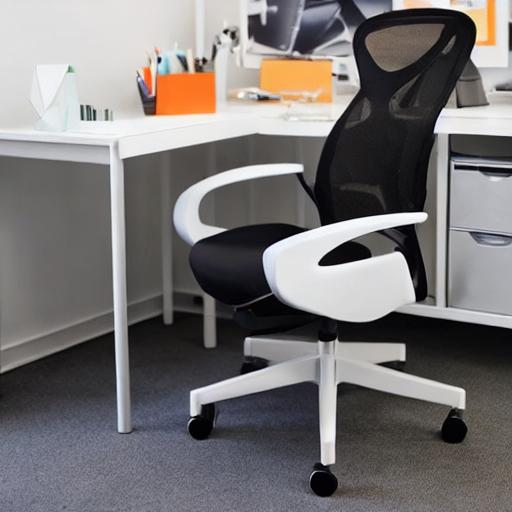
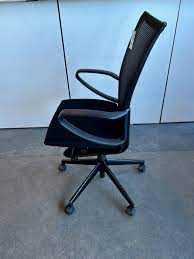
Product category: items_chair
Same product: no